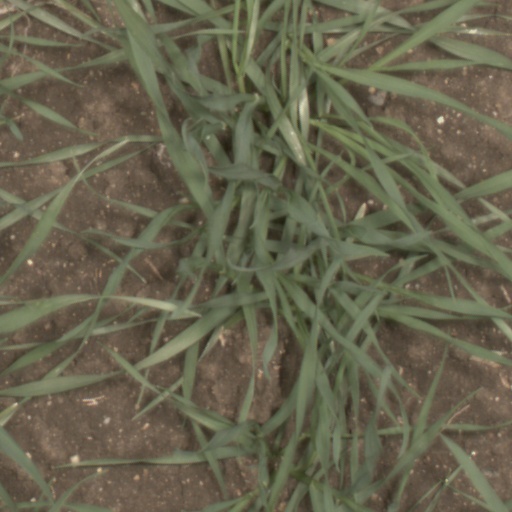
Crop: wheat